Netherlands Film Festival

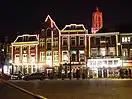

In 2007, the festival presented their Canon of Dutch Cinema, ("), containing sixteen monumental films in Dutch film history. The list included the following films: